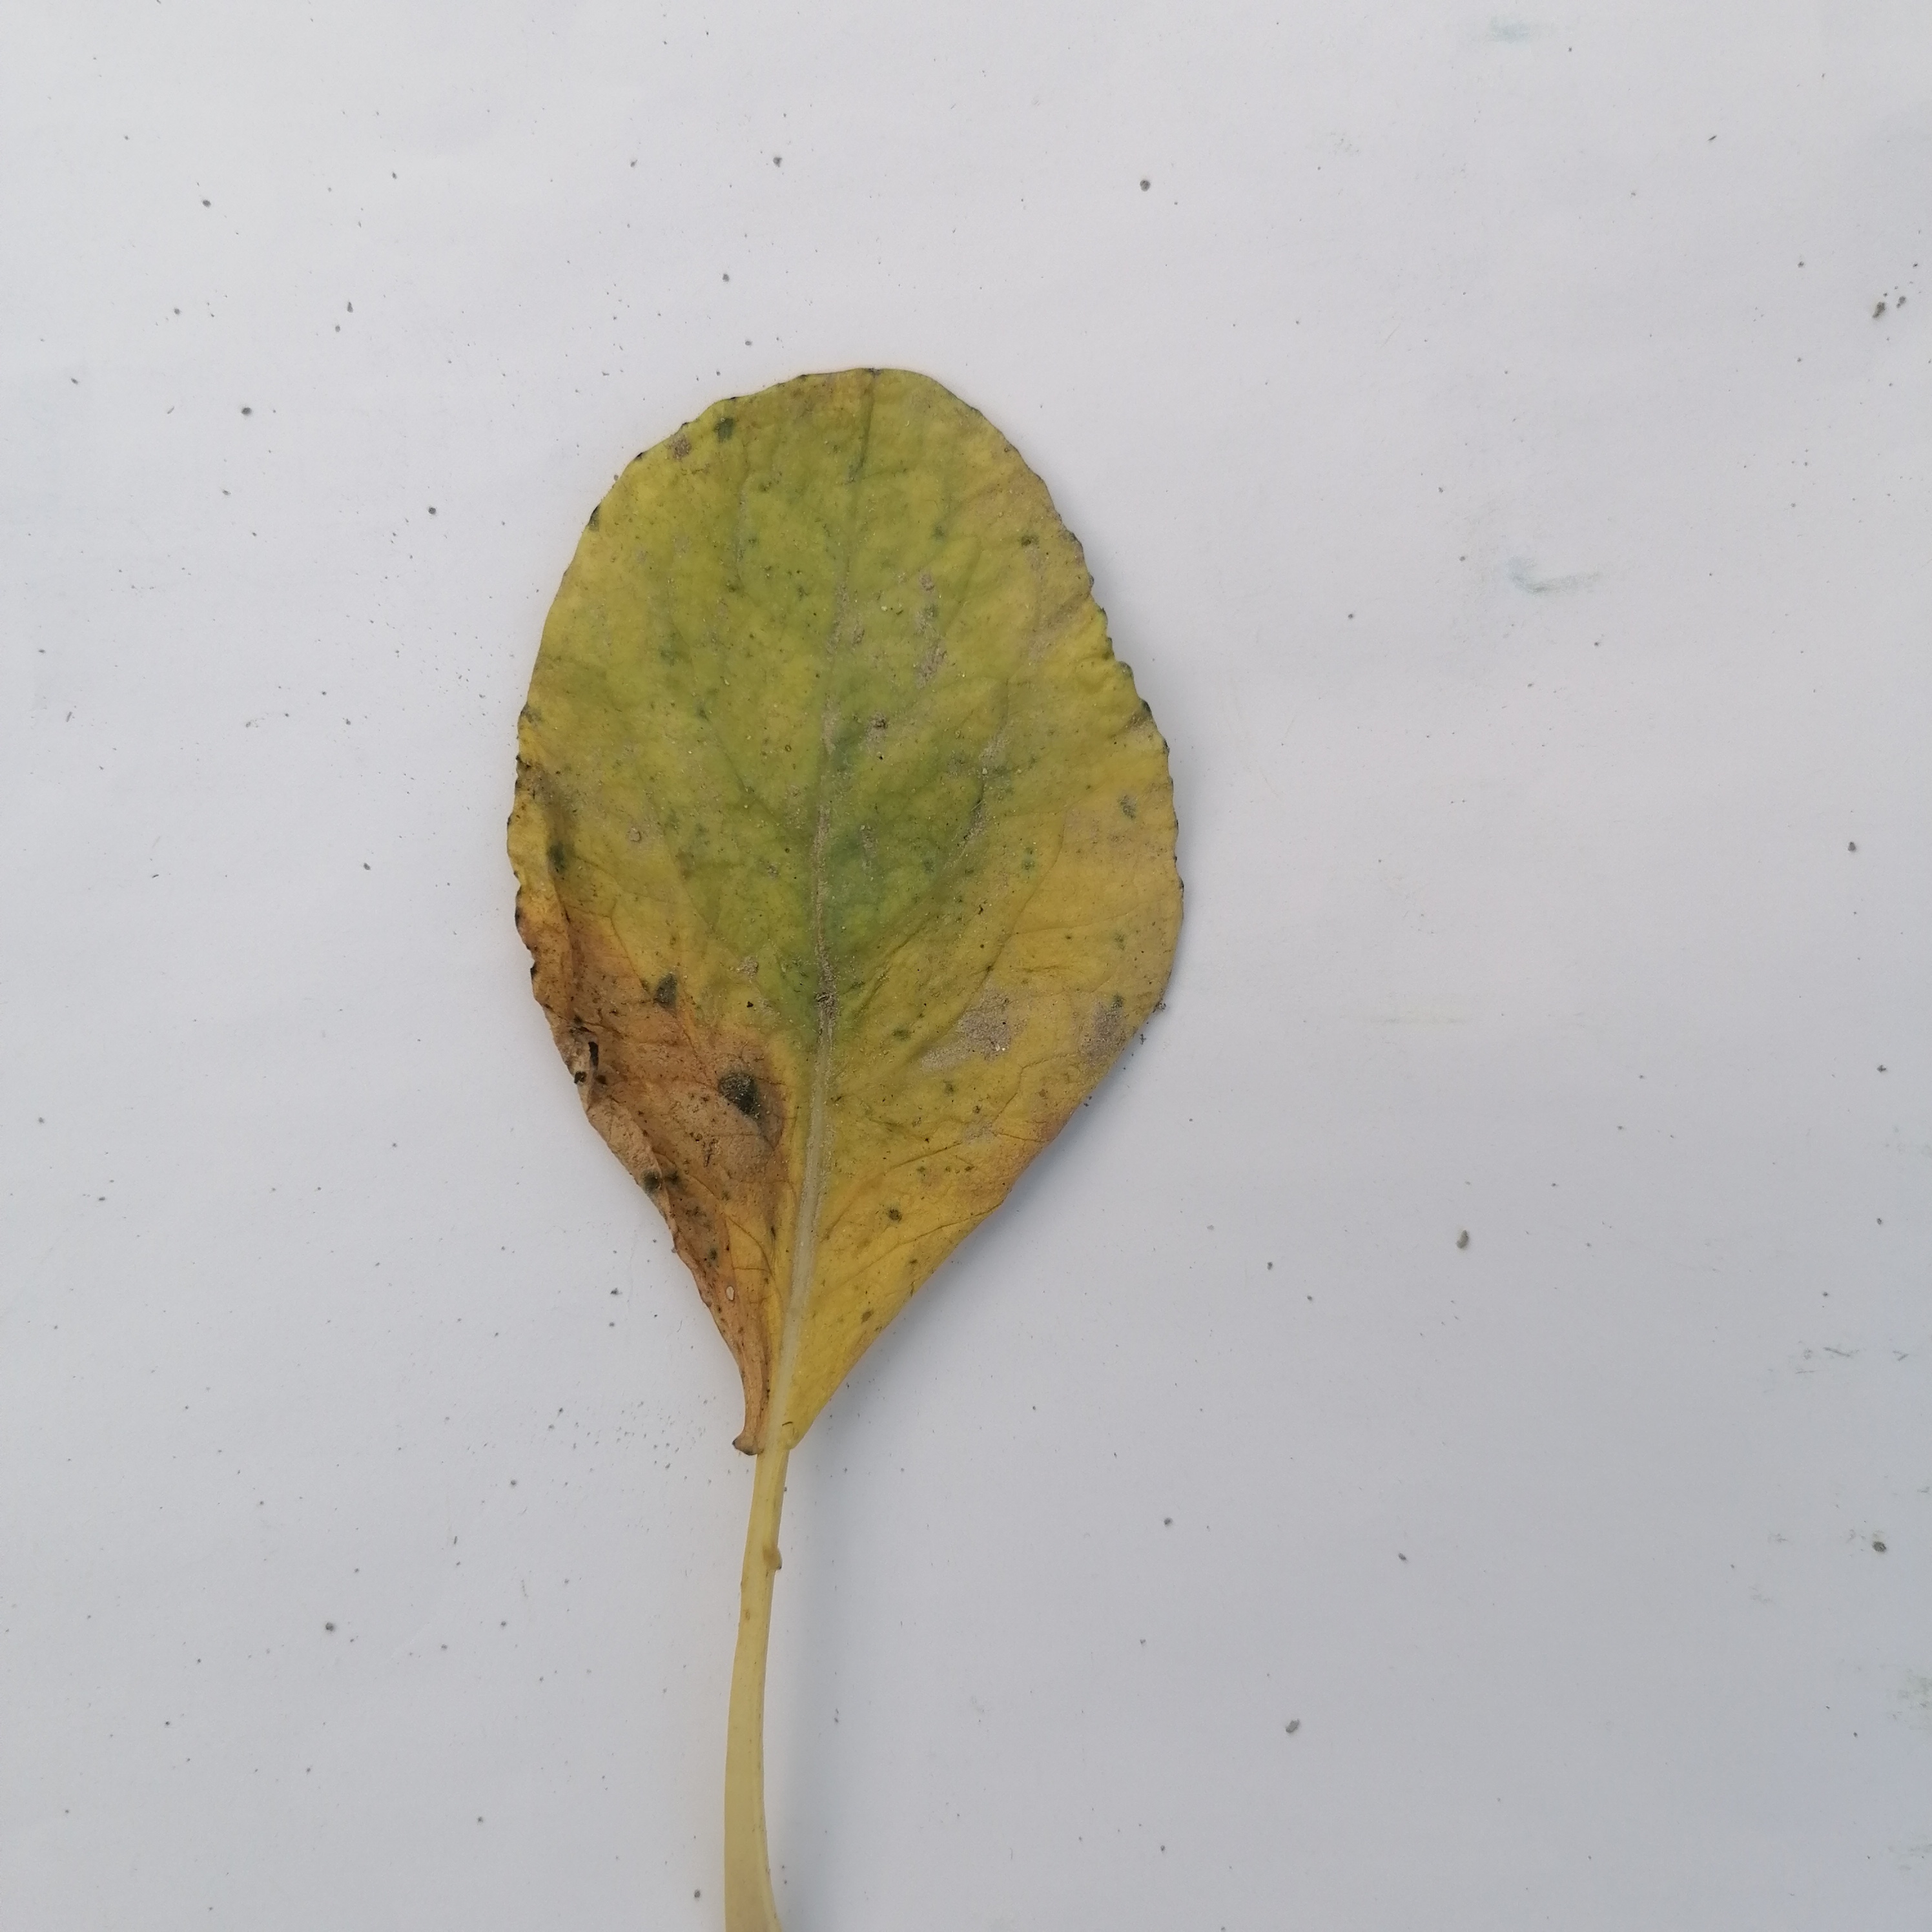
Label: Black Rot